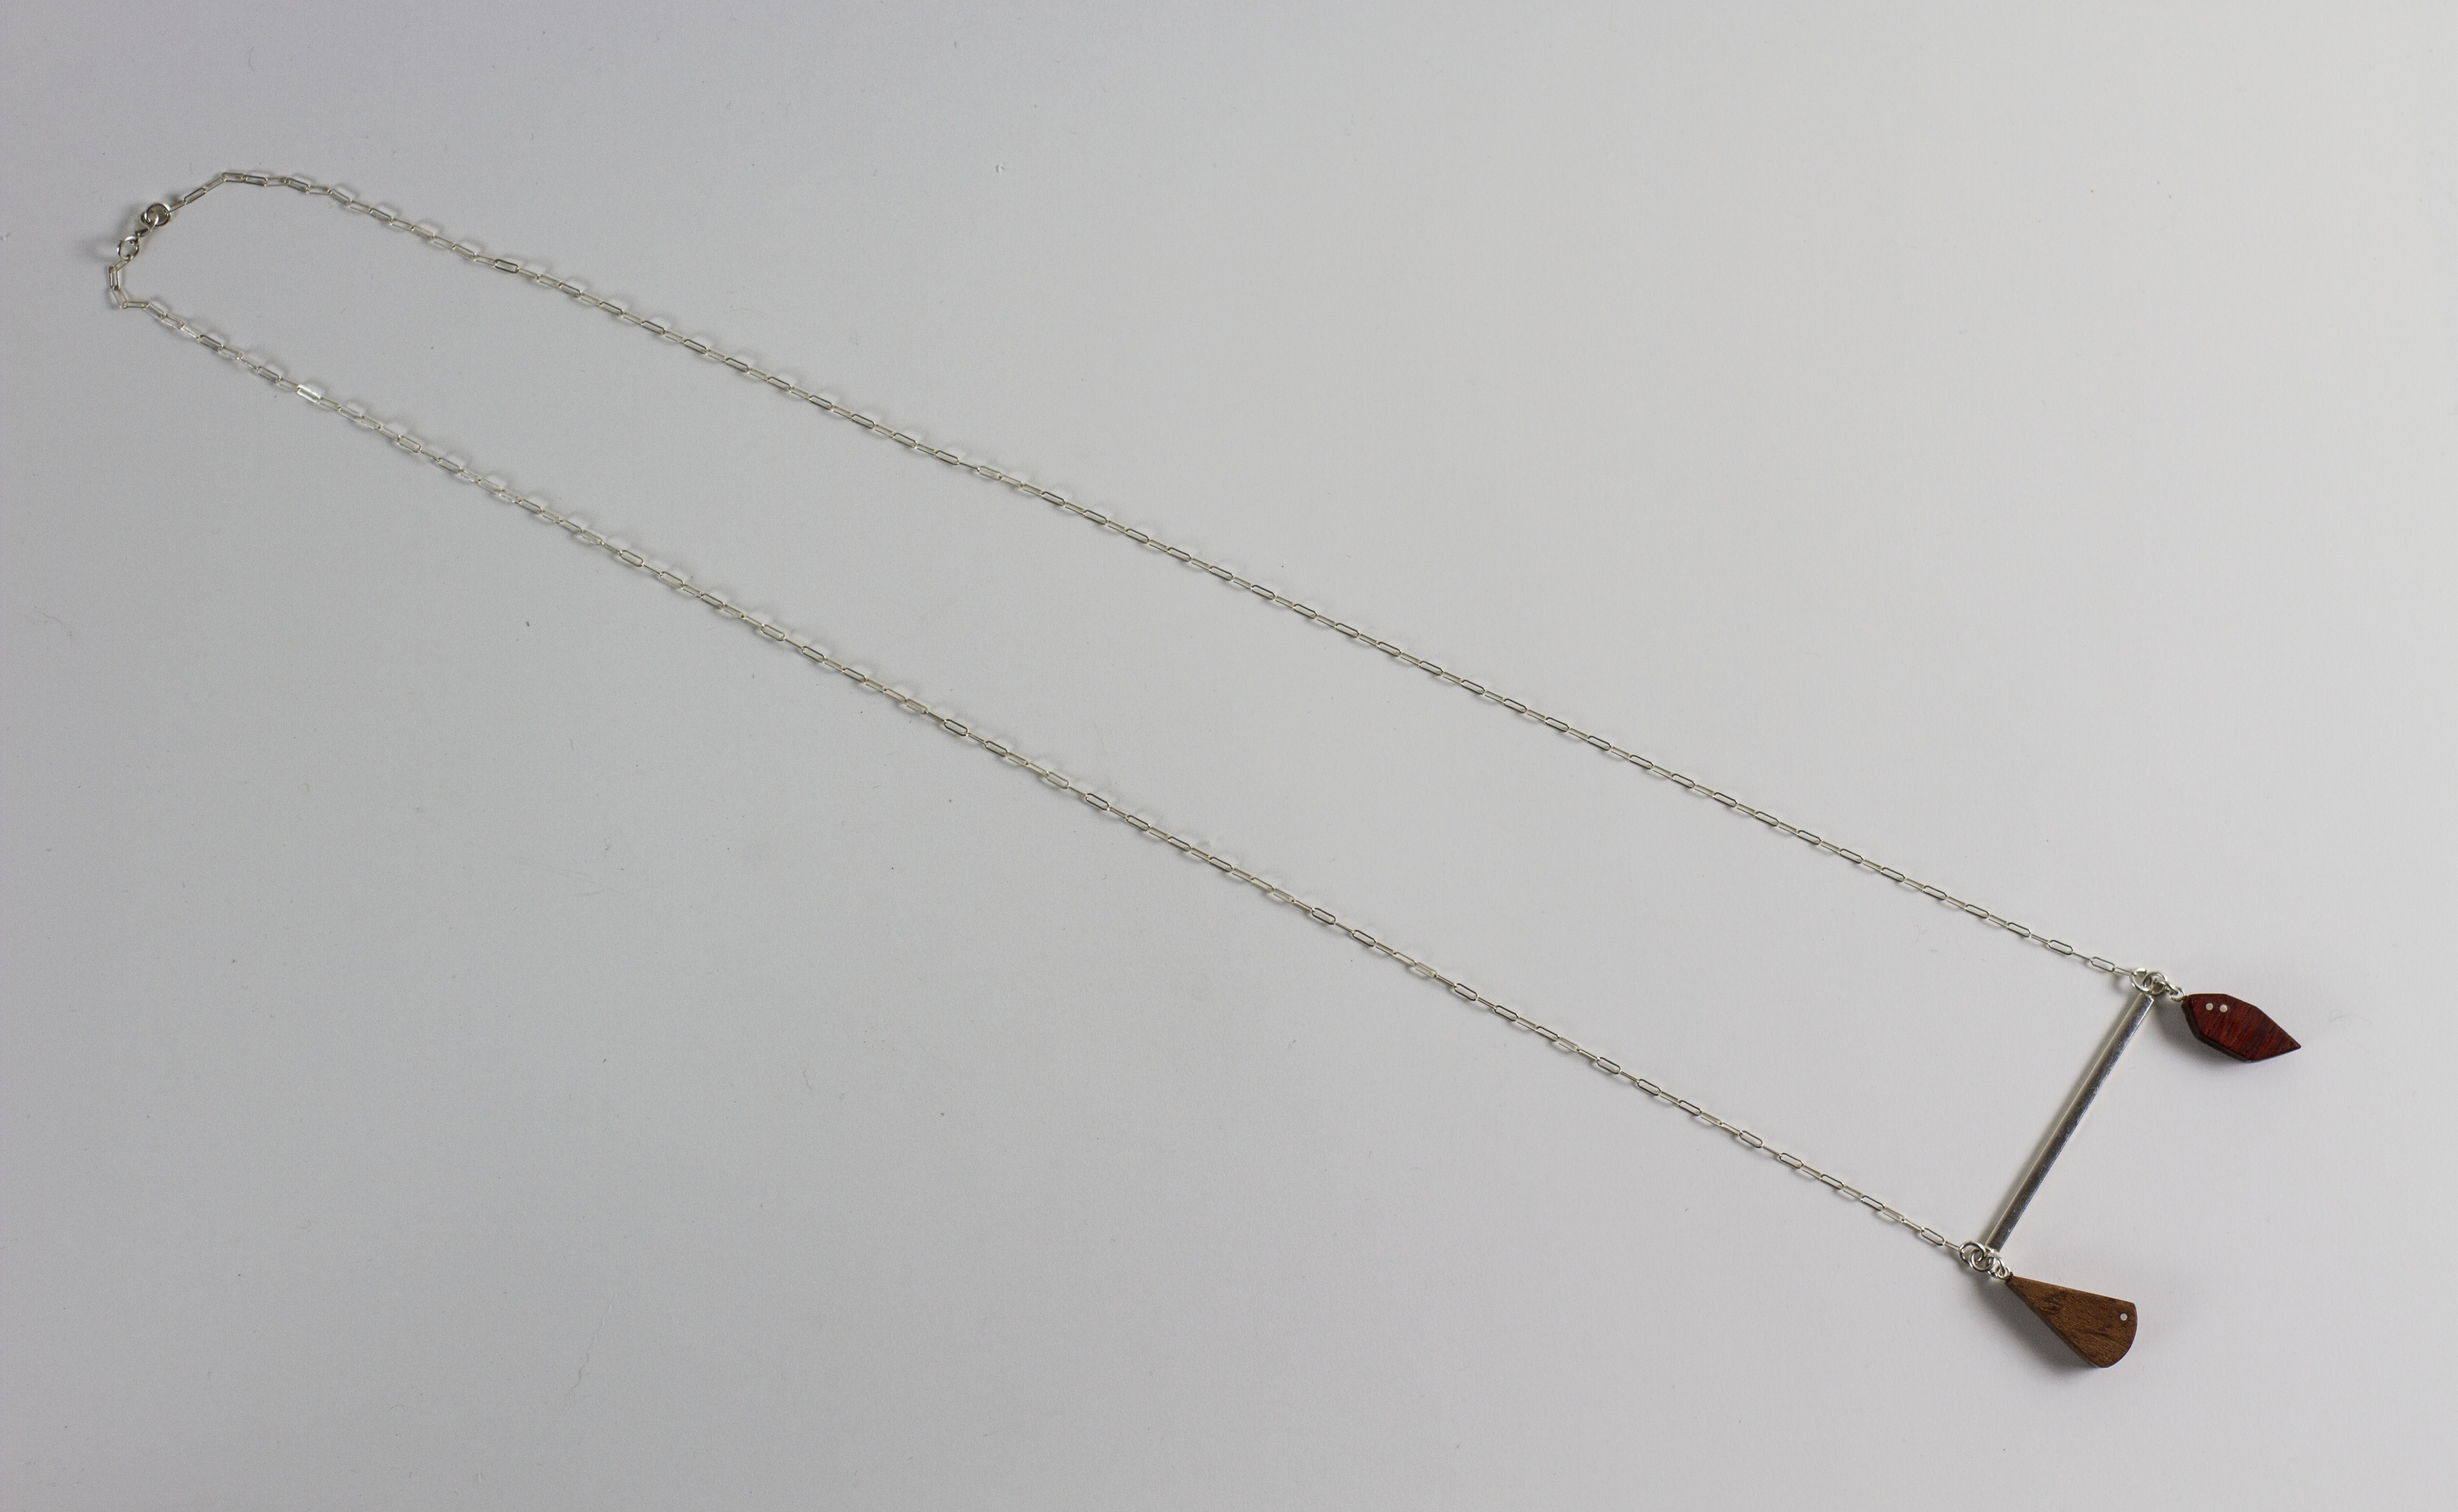
girl, female, line, fashion, lighting, jewelry, necklace, art, luxury, shape, glamour